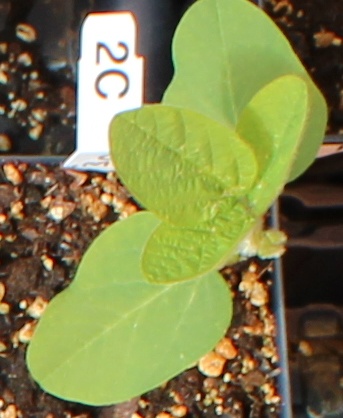
Label: Soybean